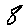
Label: 8